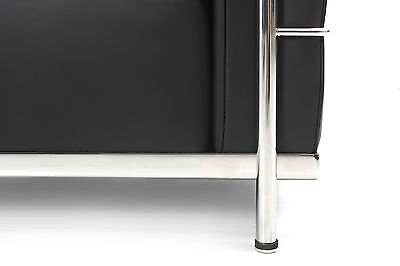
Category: sofa